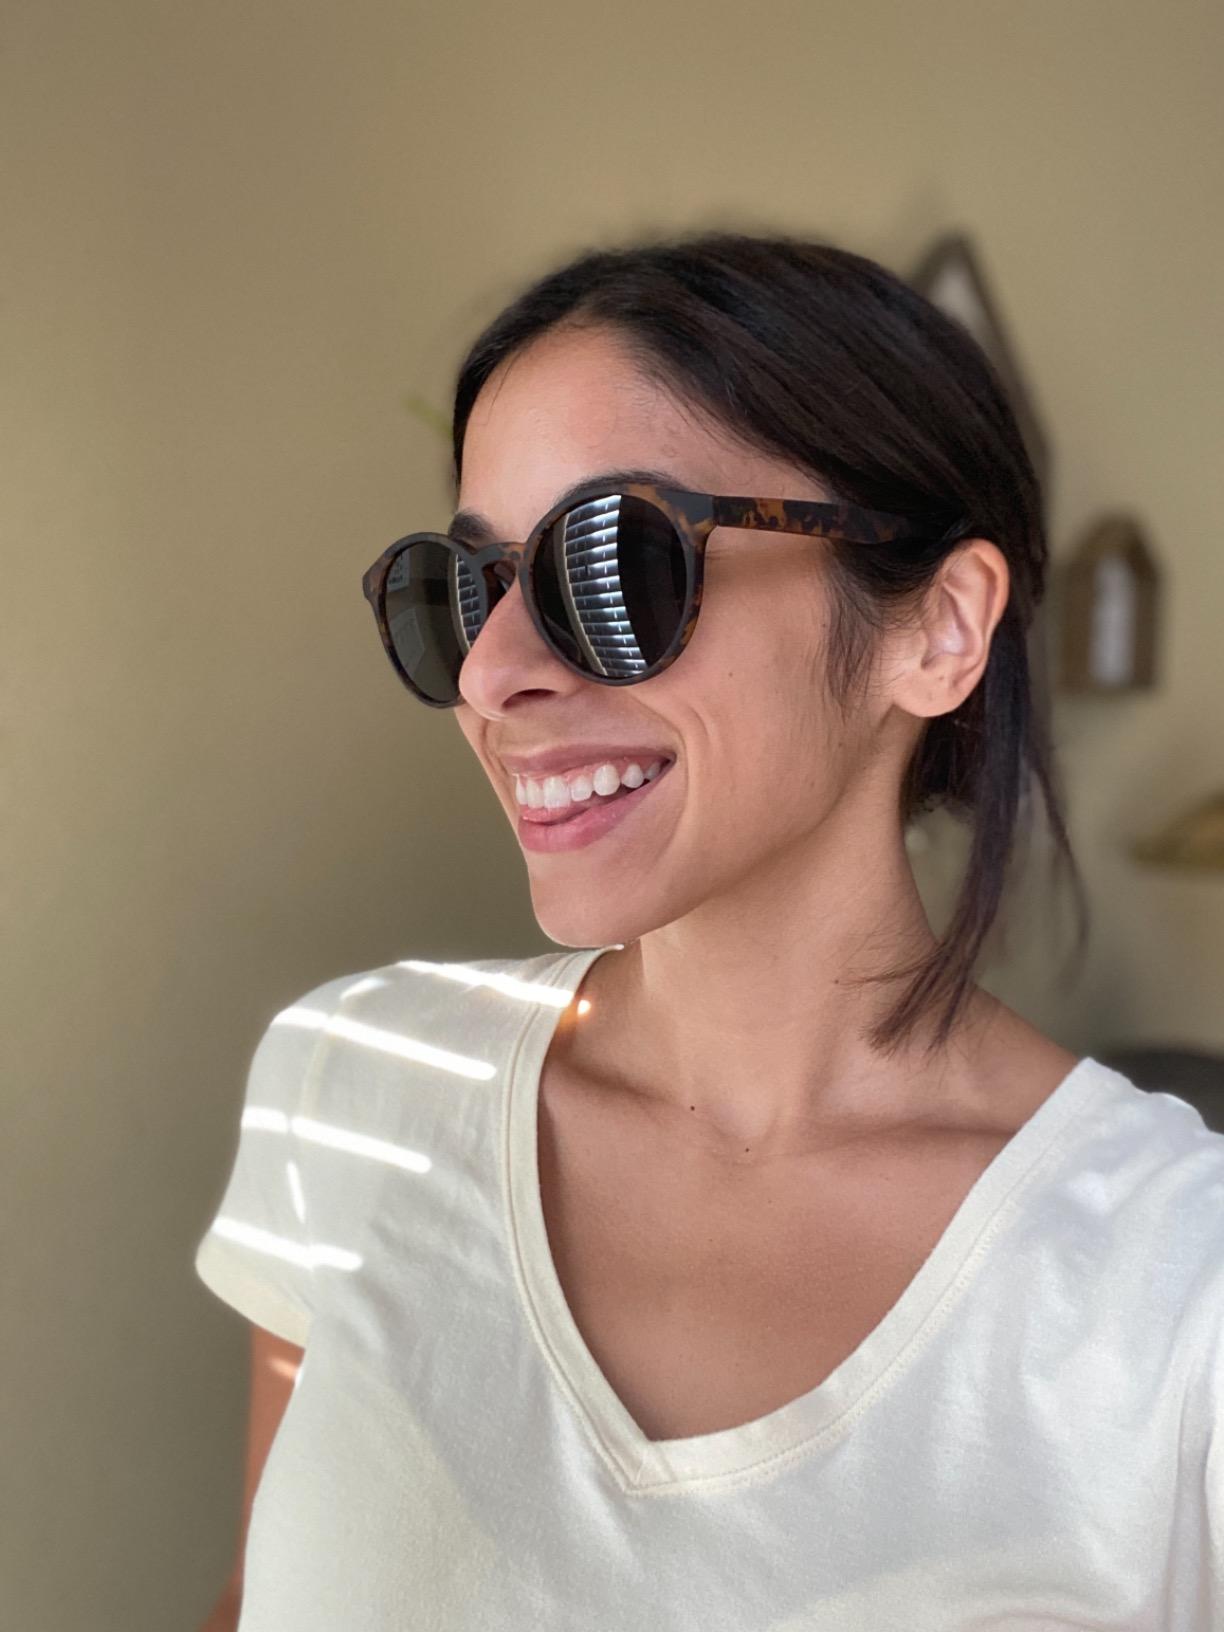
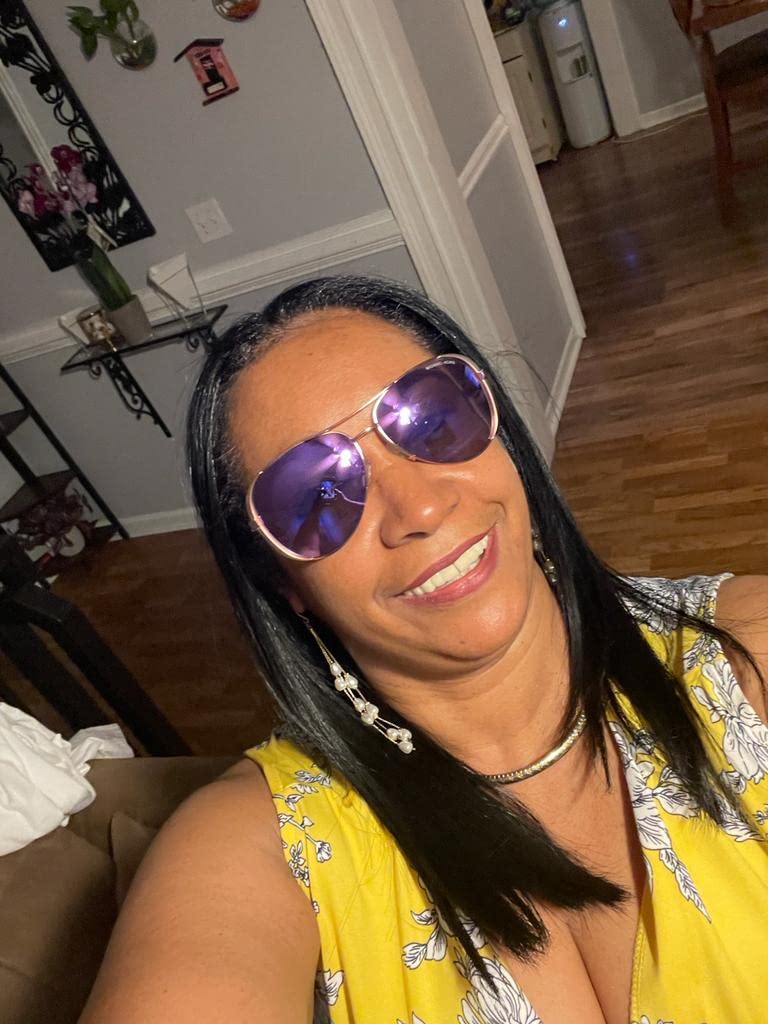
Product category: accessories_sunglasses
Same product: no